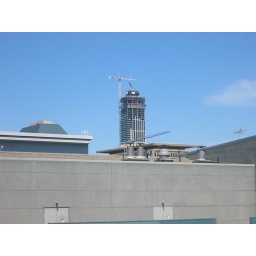
Shot from the 3rd floor balcony that overlooks 4th Street in Moscone Center West.